Ceintures de Lyon

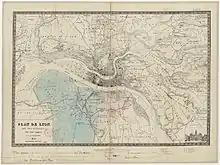
Map of Lyon and its forts in 1844

A law was voted in on 10 July 1851, which defined the methods of destruction of these buildings or construction on their land. By 1854, 19 structures including 10 forts had been built around Lyon, creating a nearly fortified perimeter.